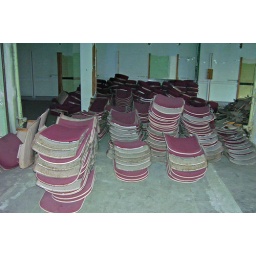
Old theater seats in storage